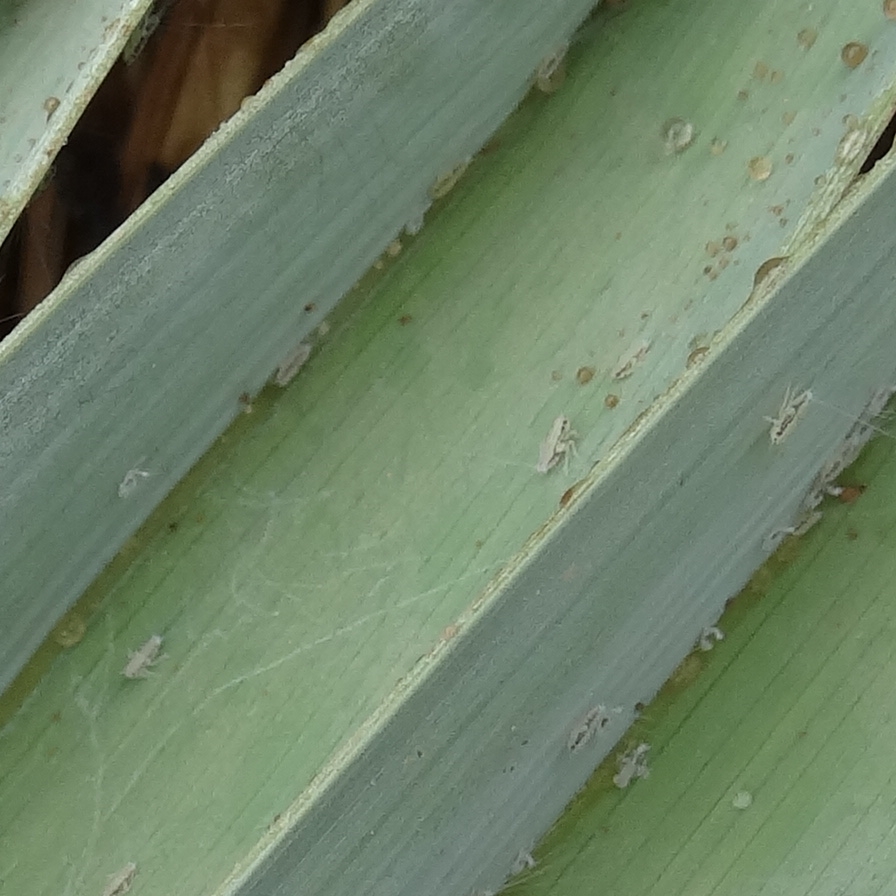
Label: Dubas